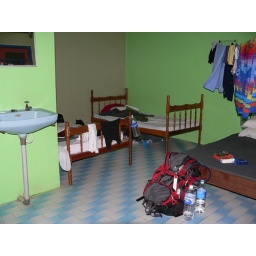
Three girls in the queen size bed and a boy in each twin. Pretty cozy!